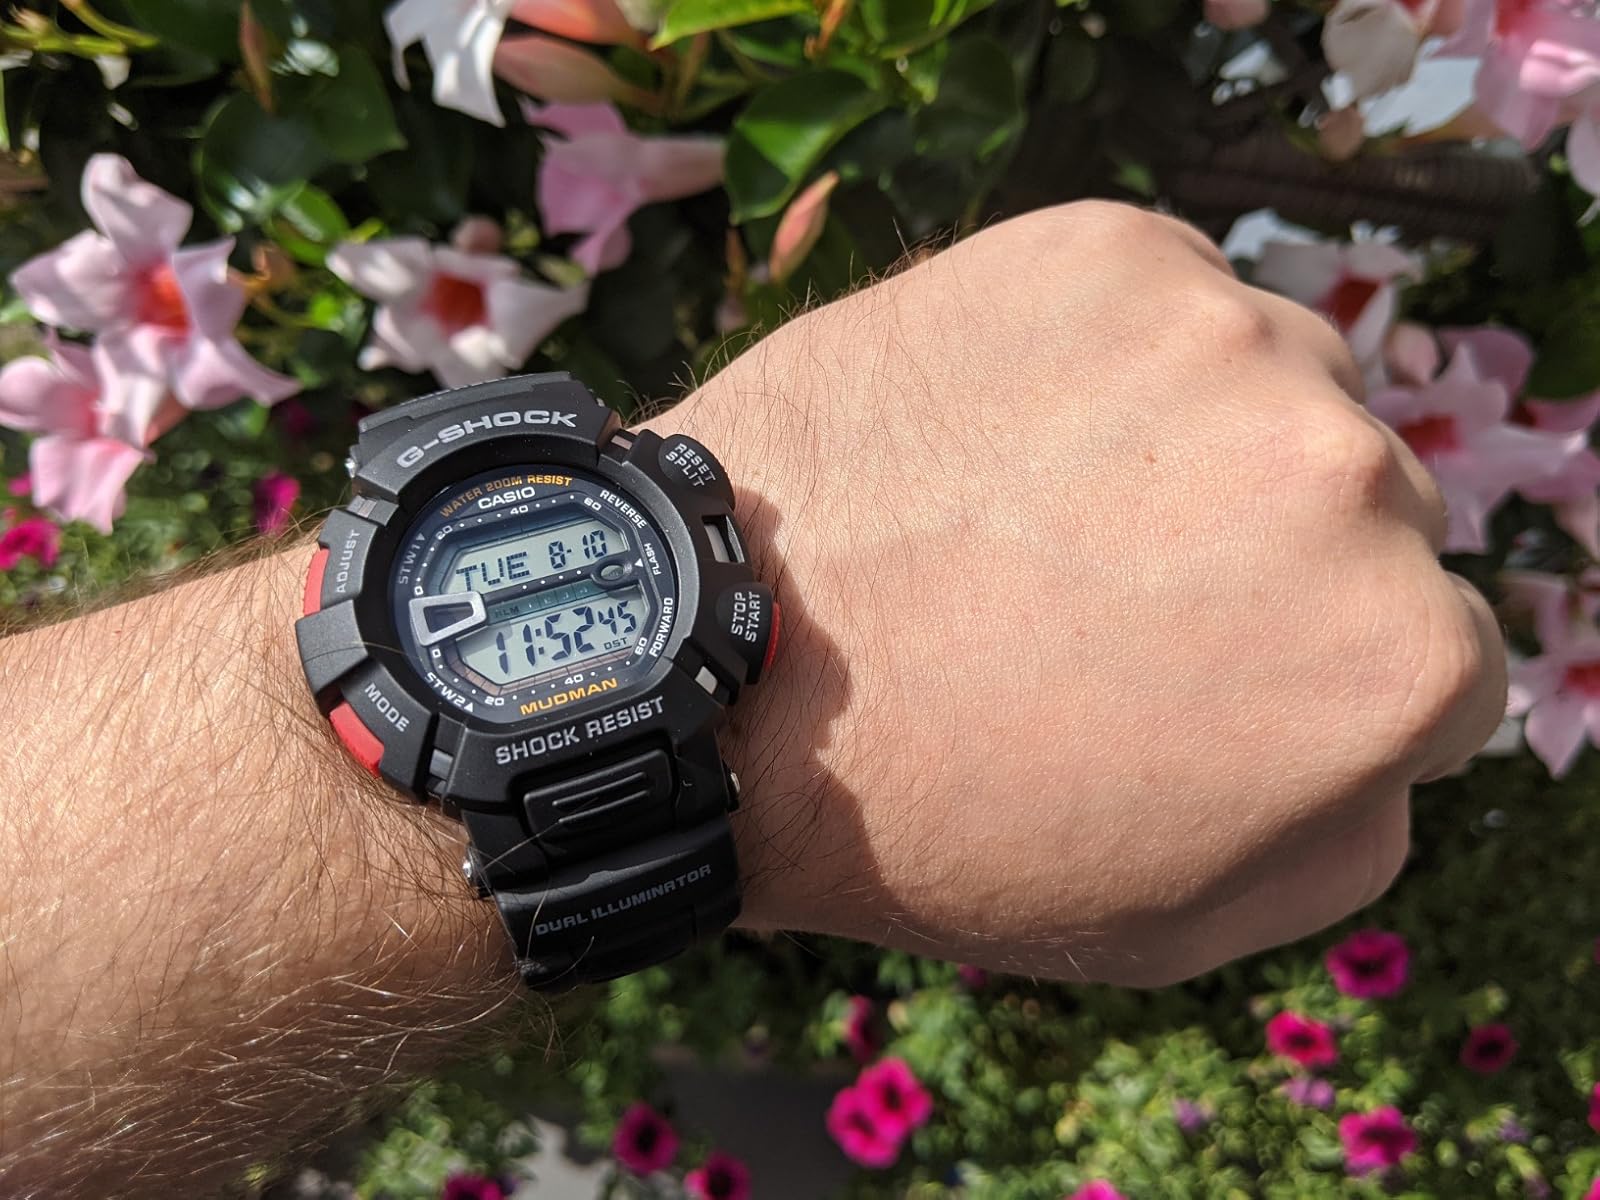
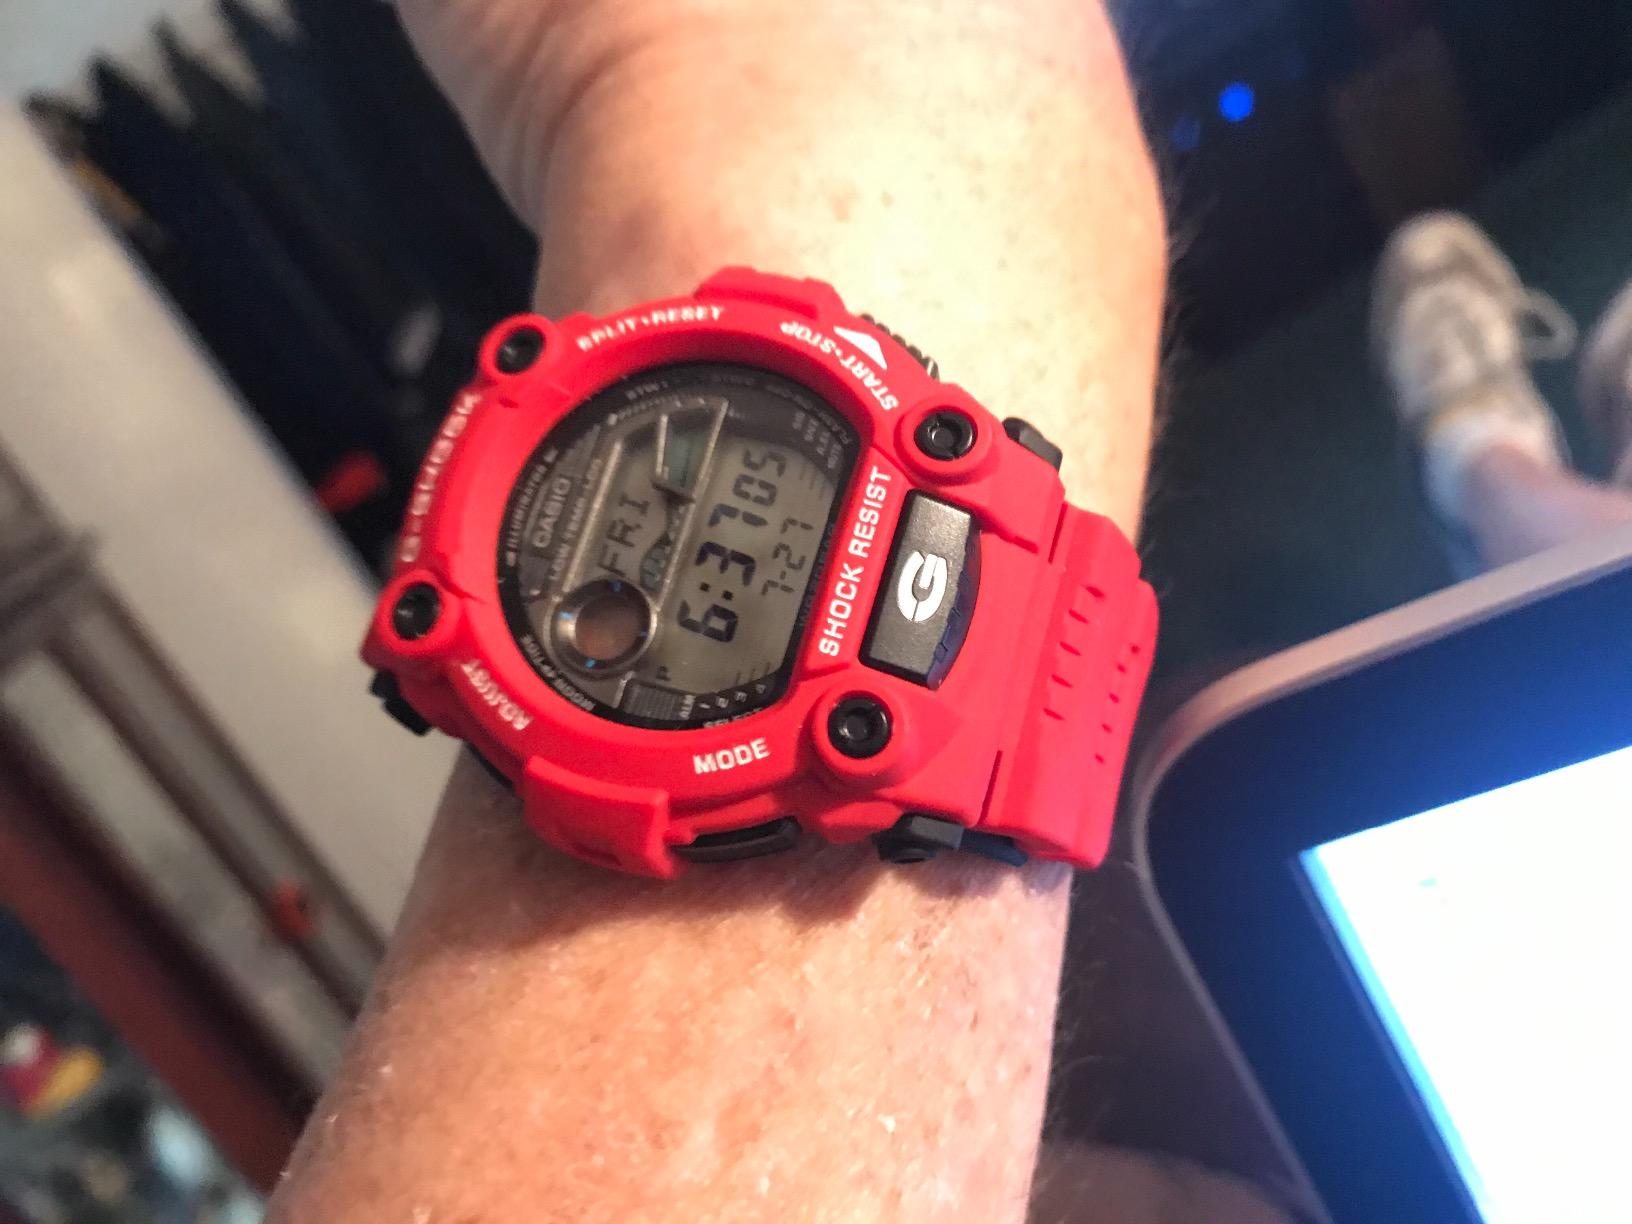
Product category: accessories_watch
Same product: no